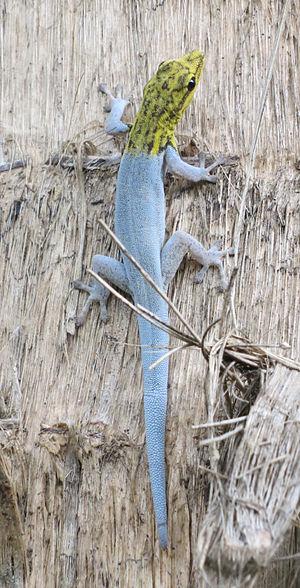
Lygodactylus luteopicturatus est une espèce de geckos de la famille des Gekkonidae.